Jeff Gordon

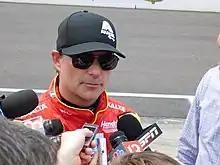
Gordon at the 2016 Brickyard 400, his first race since his retirement

From 2008 to 2010, Gordon struggled, recording just one win during the three seasons at the Samsung 500, his first win at Texas Motor Speedway. In the three-year timespan, Gordon recorded six total poles, including four in 2008, and a third-place points finish in 2009 behind HMS teammates Mark Martin and champion Johnson. During the 2009 season, Gordon became the first driver in NASCAR history to pass US$100 million in career winnings.